Groninger Museum

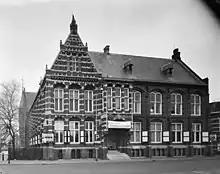
The former building of the Groninger Museum in 1975

The Groninger Museum was founded in 1874 and opened its own building twenty years later on the Praediniussingel, in 1894. The Menkemaborg, a historic mansion, was donated to the Groninger Museum by the heirs of its last inhabitants in 1921. The current building of the museum was opened in 1994.